Coutras station

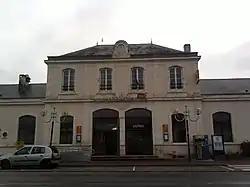
The station

The station is served by regional trains to Bordeaux, Angoulême, Périgueux, Limoges and Brive-la-Gaillarde.